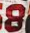
Number: 8